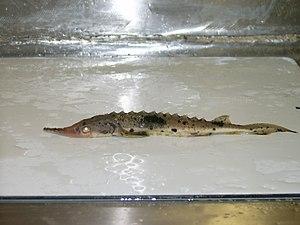
Frai d'esturgeon jaune (Acipenser fulvescens), baie Goulais, lac Superieur